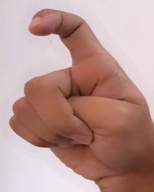
ASL sign: X